Half-cock

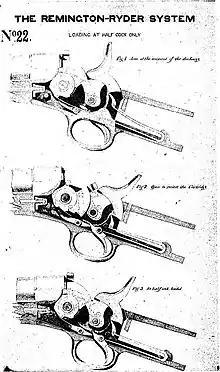
Cutaway view of the action of the Remington-Ryder No. 22 breech-loading rifle, which loads only with the hammer at half cock. Figure 1: Arm at the moment of discharge. Figure 2: Open to receive the cartridge. Figure 3: At half cock, loaded.

Early flintlocks had required a half-cock position to prime the pan, in preparation for firing the firearm, after loading the main chamber. Some other early types of revolvers, such as the Colt 1851 Navy Revolver, required the user to place the hammer at half-cock to permit rotation of the cylinder to load the firearm. On such firearms, the standard practice was not to load all 6 chambers and leave the hammer at half-cock, but, rather, to load only 5 of 6 chambers by standard safety practice, and stow the dropped hammer on an unloaded chamber. Nonetheless, some users did use the half-cock notch as a very early safety on such revolvers when all 6 chambers were loaded, often to a dangerous and unintended consequence.